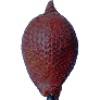
Label: Salak 1